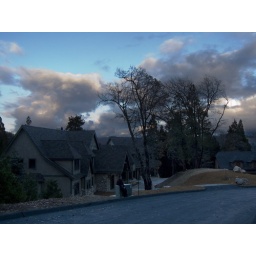
HDR shot of sky and houses in Cedar Ridge, California. Chris in the foreground